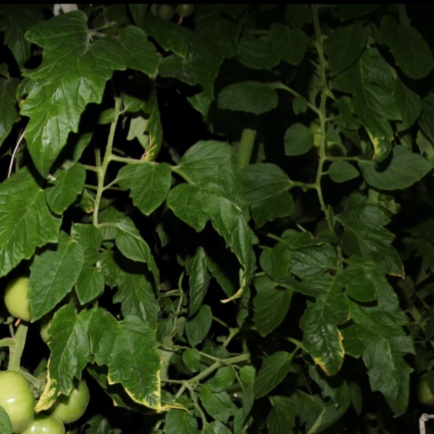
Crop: tomato